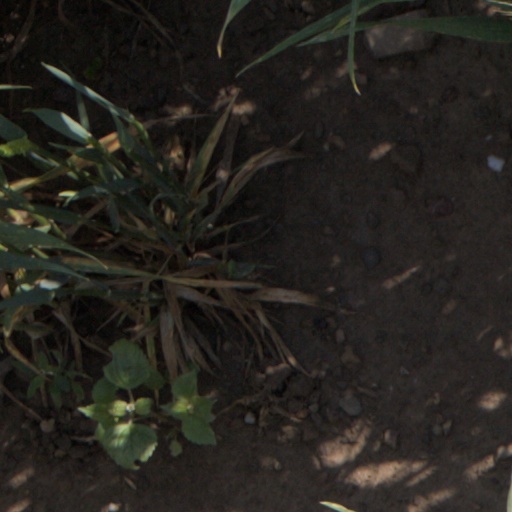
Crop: wheat